Answer in natural language. How many Chairs are visible in the scene? Choose between the following options: 7, 5, 4, 6 or 1
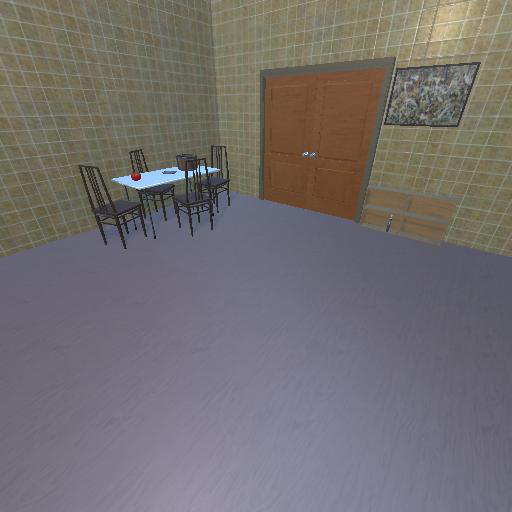
<answer>4</answer>